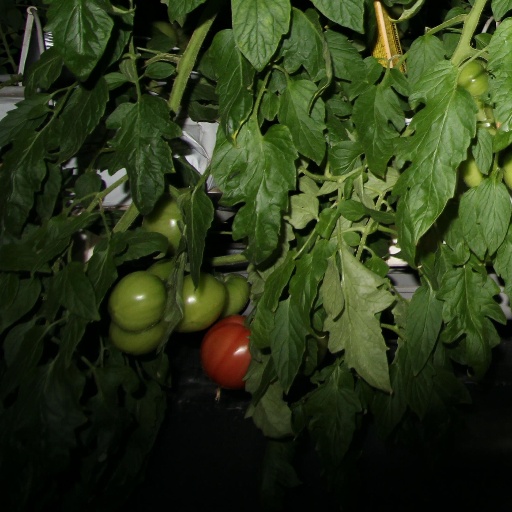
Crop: tomato